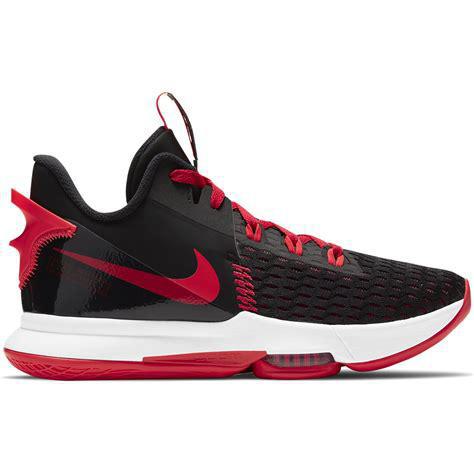
Brand: Nike
Model: Lebron Witness 5